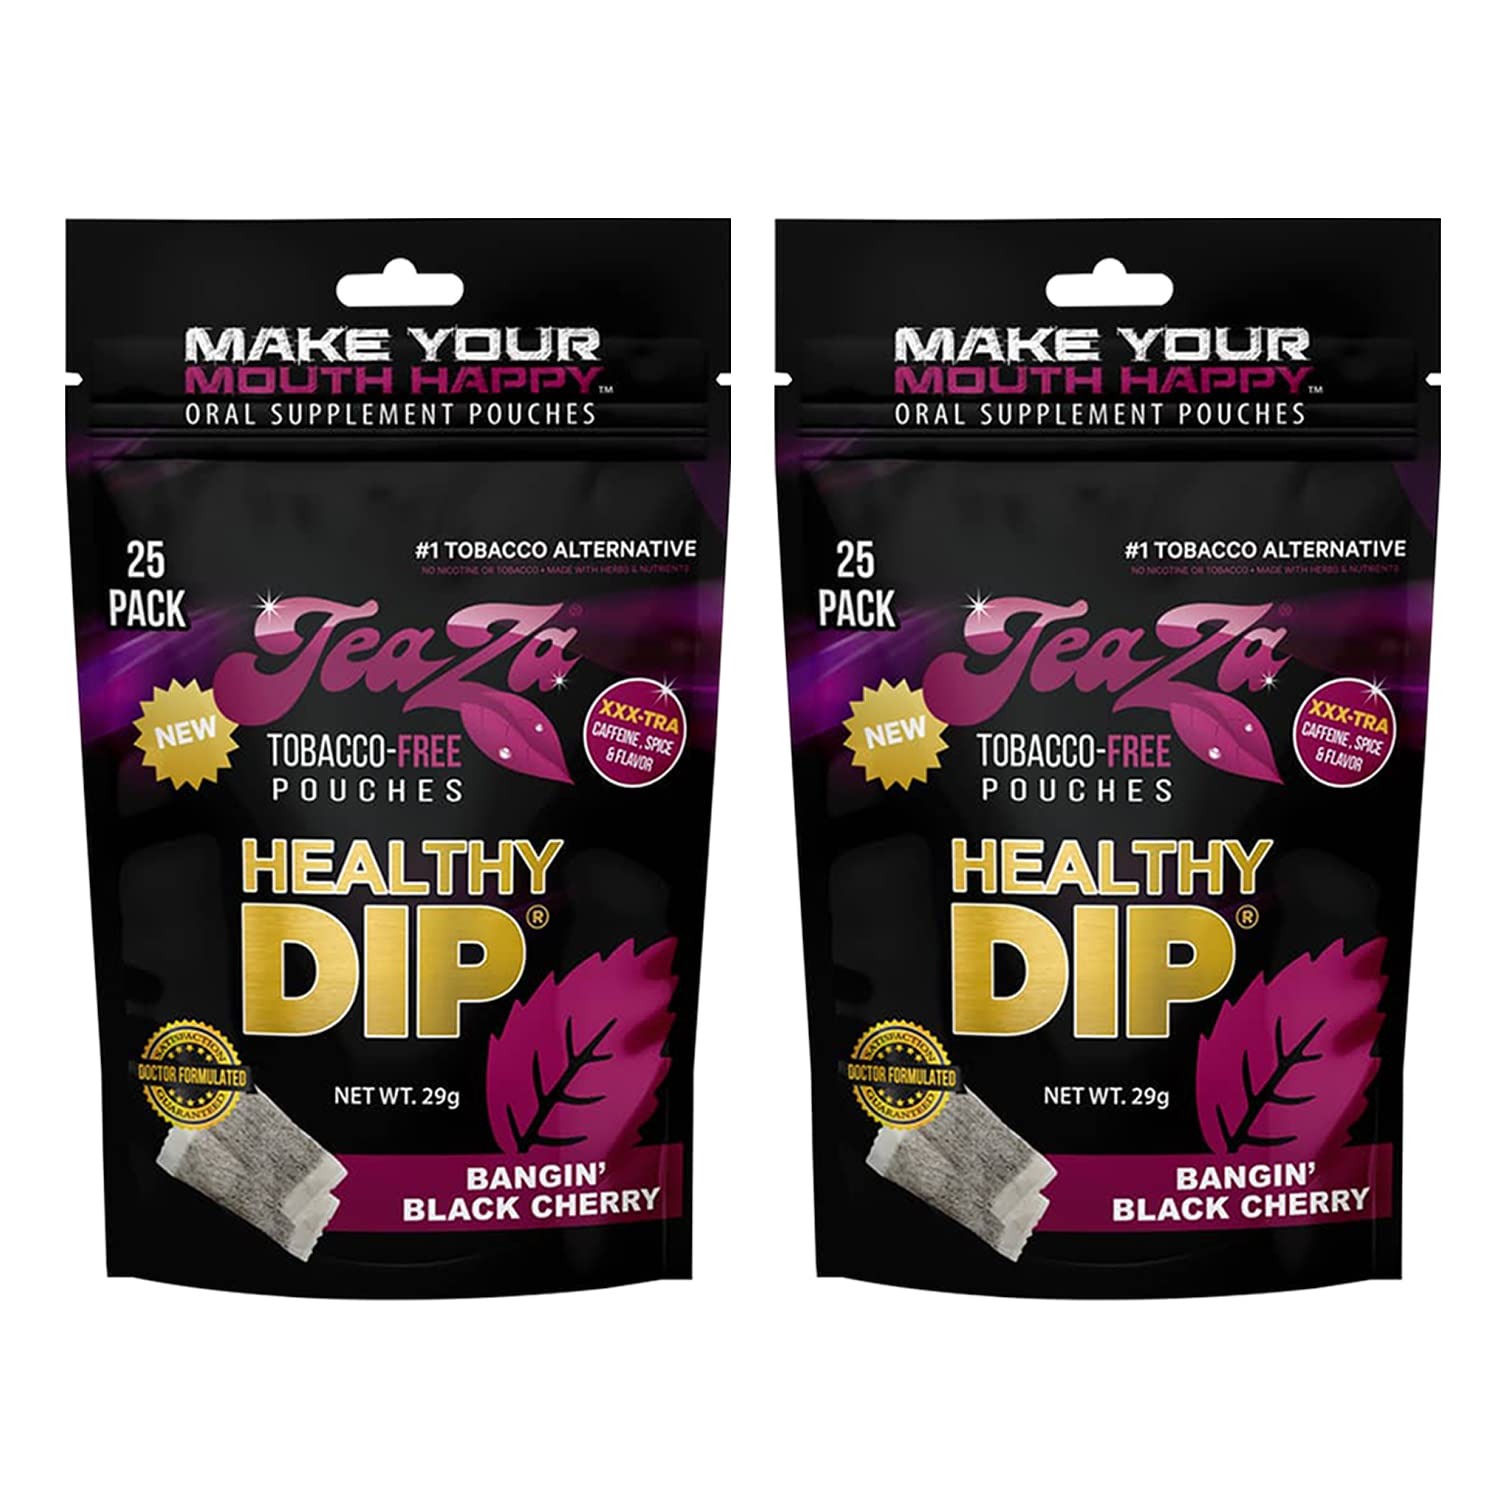
Item Name: Teaza Herbal Energy Pouches Tobacco Alternative Nicotine Free Dip, Smokeless Alternative Snuff Healthy Dip Pouches, Bangin' Black Cherry (2 Pack) Tobacco Free Chew Premium Flavored
Bullet Point 1: Ready To Stop - Ready to stop chewing tobacco and redefine the way you dip? With bold flavor and the lip burning sensation dippers crave, Bangin’ Black Cherry TeaZa Tobacco-Free Pouches are the best alternative to smokeless tobacco
Bullet Point 2: Long-Lasting Flavor - The cool and refreshing flavour has an exhilarating aroma that perks up your mind! TeaZa helps provide smooth energy and curb those cravings for snacks or tobacco products efficiently. These powerful pouches aren’t just your run of the mill black cherry, it’s black cherry with a punch!
Bullet Point 3: No Crash - Unlike other dip varieties, TeaZa Bangin' Black Cherry pouches contains a small amount of natural caffeine, which helps provide no crash. Tobacco Free Pouches are power-packed with herbs and vitamins including green tea, ginseng, and B-vitamins plus they are Tobacco-free, Nicotine-free, Gluten-free, nut-free and vegan
Bullet Point 4: Alternative Tobacco - TeaZa Energy Pouches were originally designed to help smokeless tobacco users kick their habit because Quitting tobacco can be a long and difficult process, and our alternative tobacco pouches are a healthier option than chewing tobacco
Bullet Point 5: Pop It or Drop It - Pop it right in your mouth for hours of flavor or drop it in hot or cold water for a smooth energy tea
Product Description: TeaZa Bangin' Black Cherry pouches contains a small amount of natural caffeine, which helps provide no crash. Tobacco Free Pouches are power-packed with herbs and vitamins including green tea, ginseng, and B-vitamins plus they are Tobacco-free, Nicotine-free, Gluten-free, nut-free and vegan. Pop it right in your mouth for hours of flavor or drop it in hot or cold water for a smooth energy tea.
Value: 50.0
Unit: Count

Price: 12.95